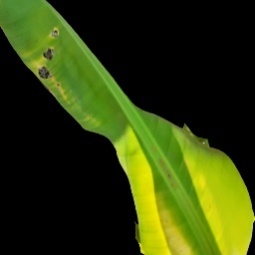
Label: Calcium